Sundown Valley

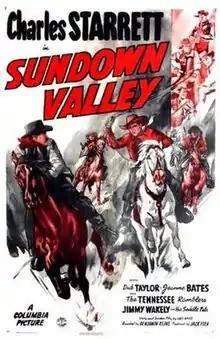
Theatrical release poster

Sundown Valley is a 1944 American Western film directed by Benjamin H. Kline and written by Luci Ward. The film stars Charles Starrett, Dub Taylor, Jeanne Bates and Jimmy Wakely. The film was released on March 23, 1944, by Columbia Pictures.